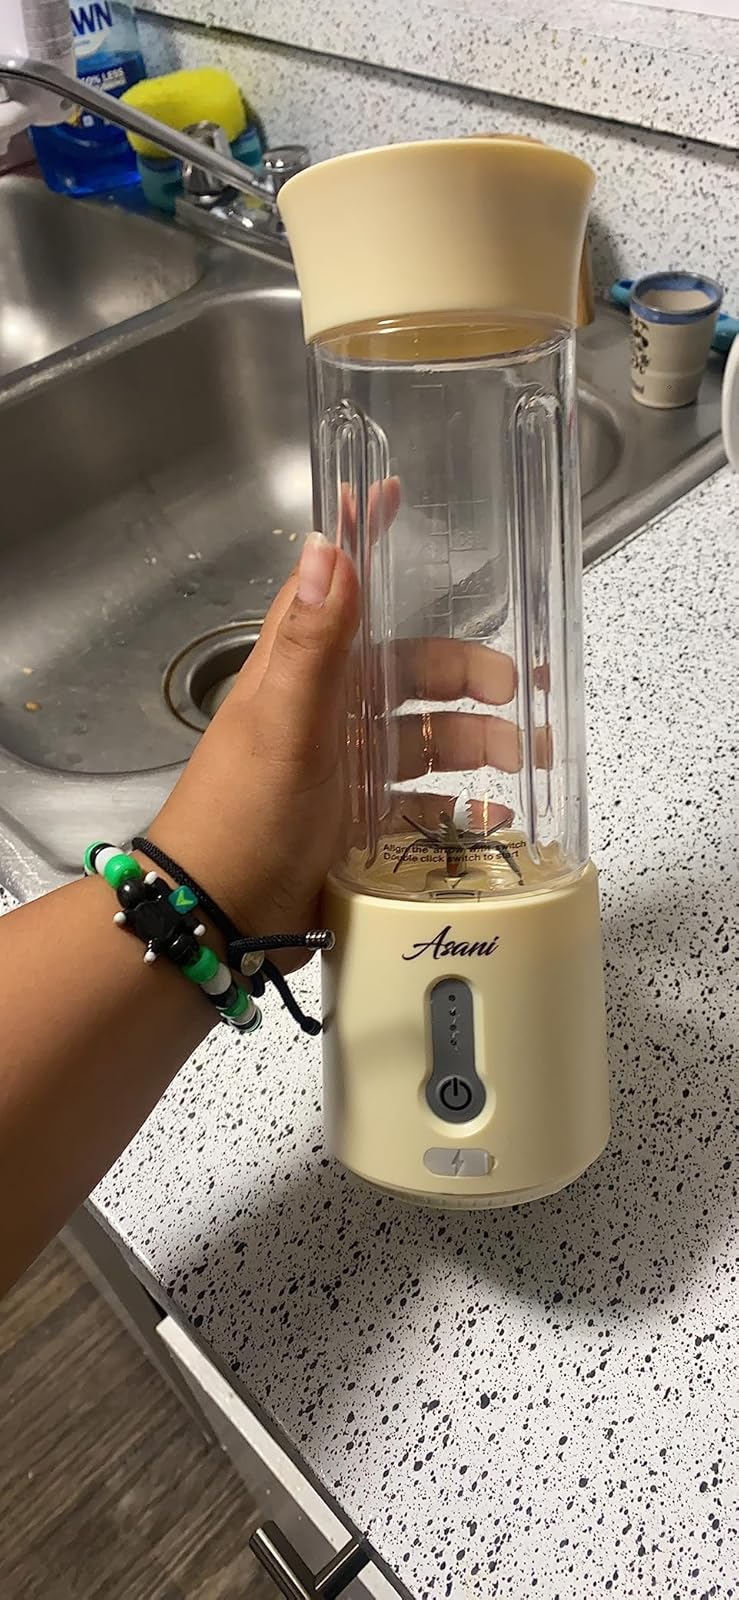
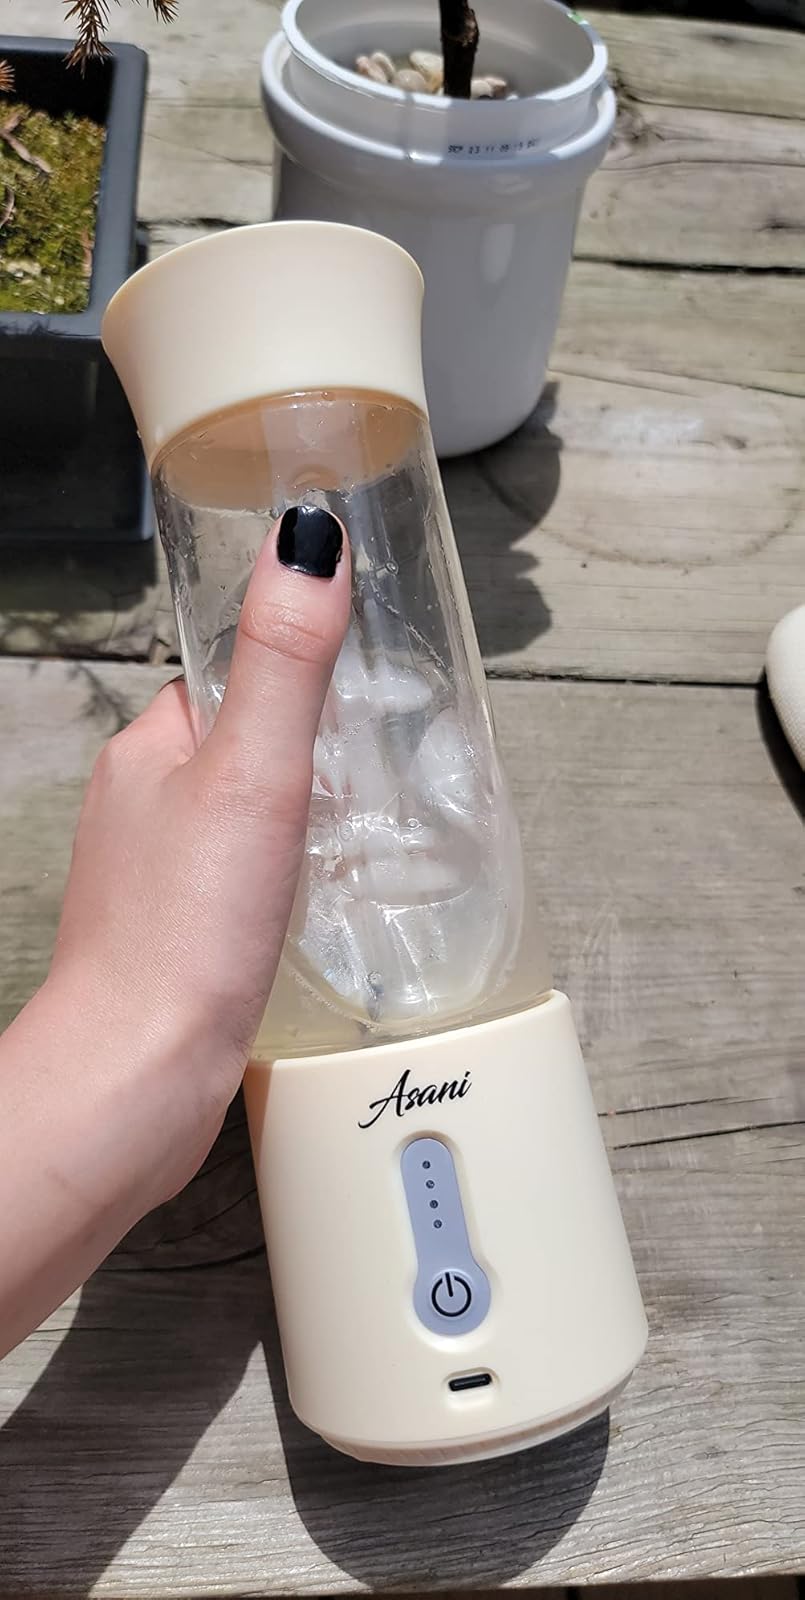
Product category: items_blender
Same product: yes